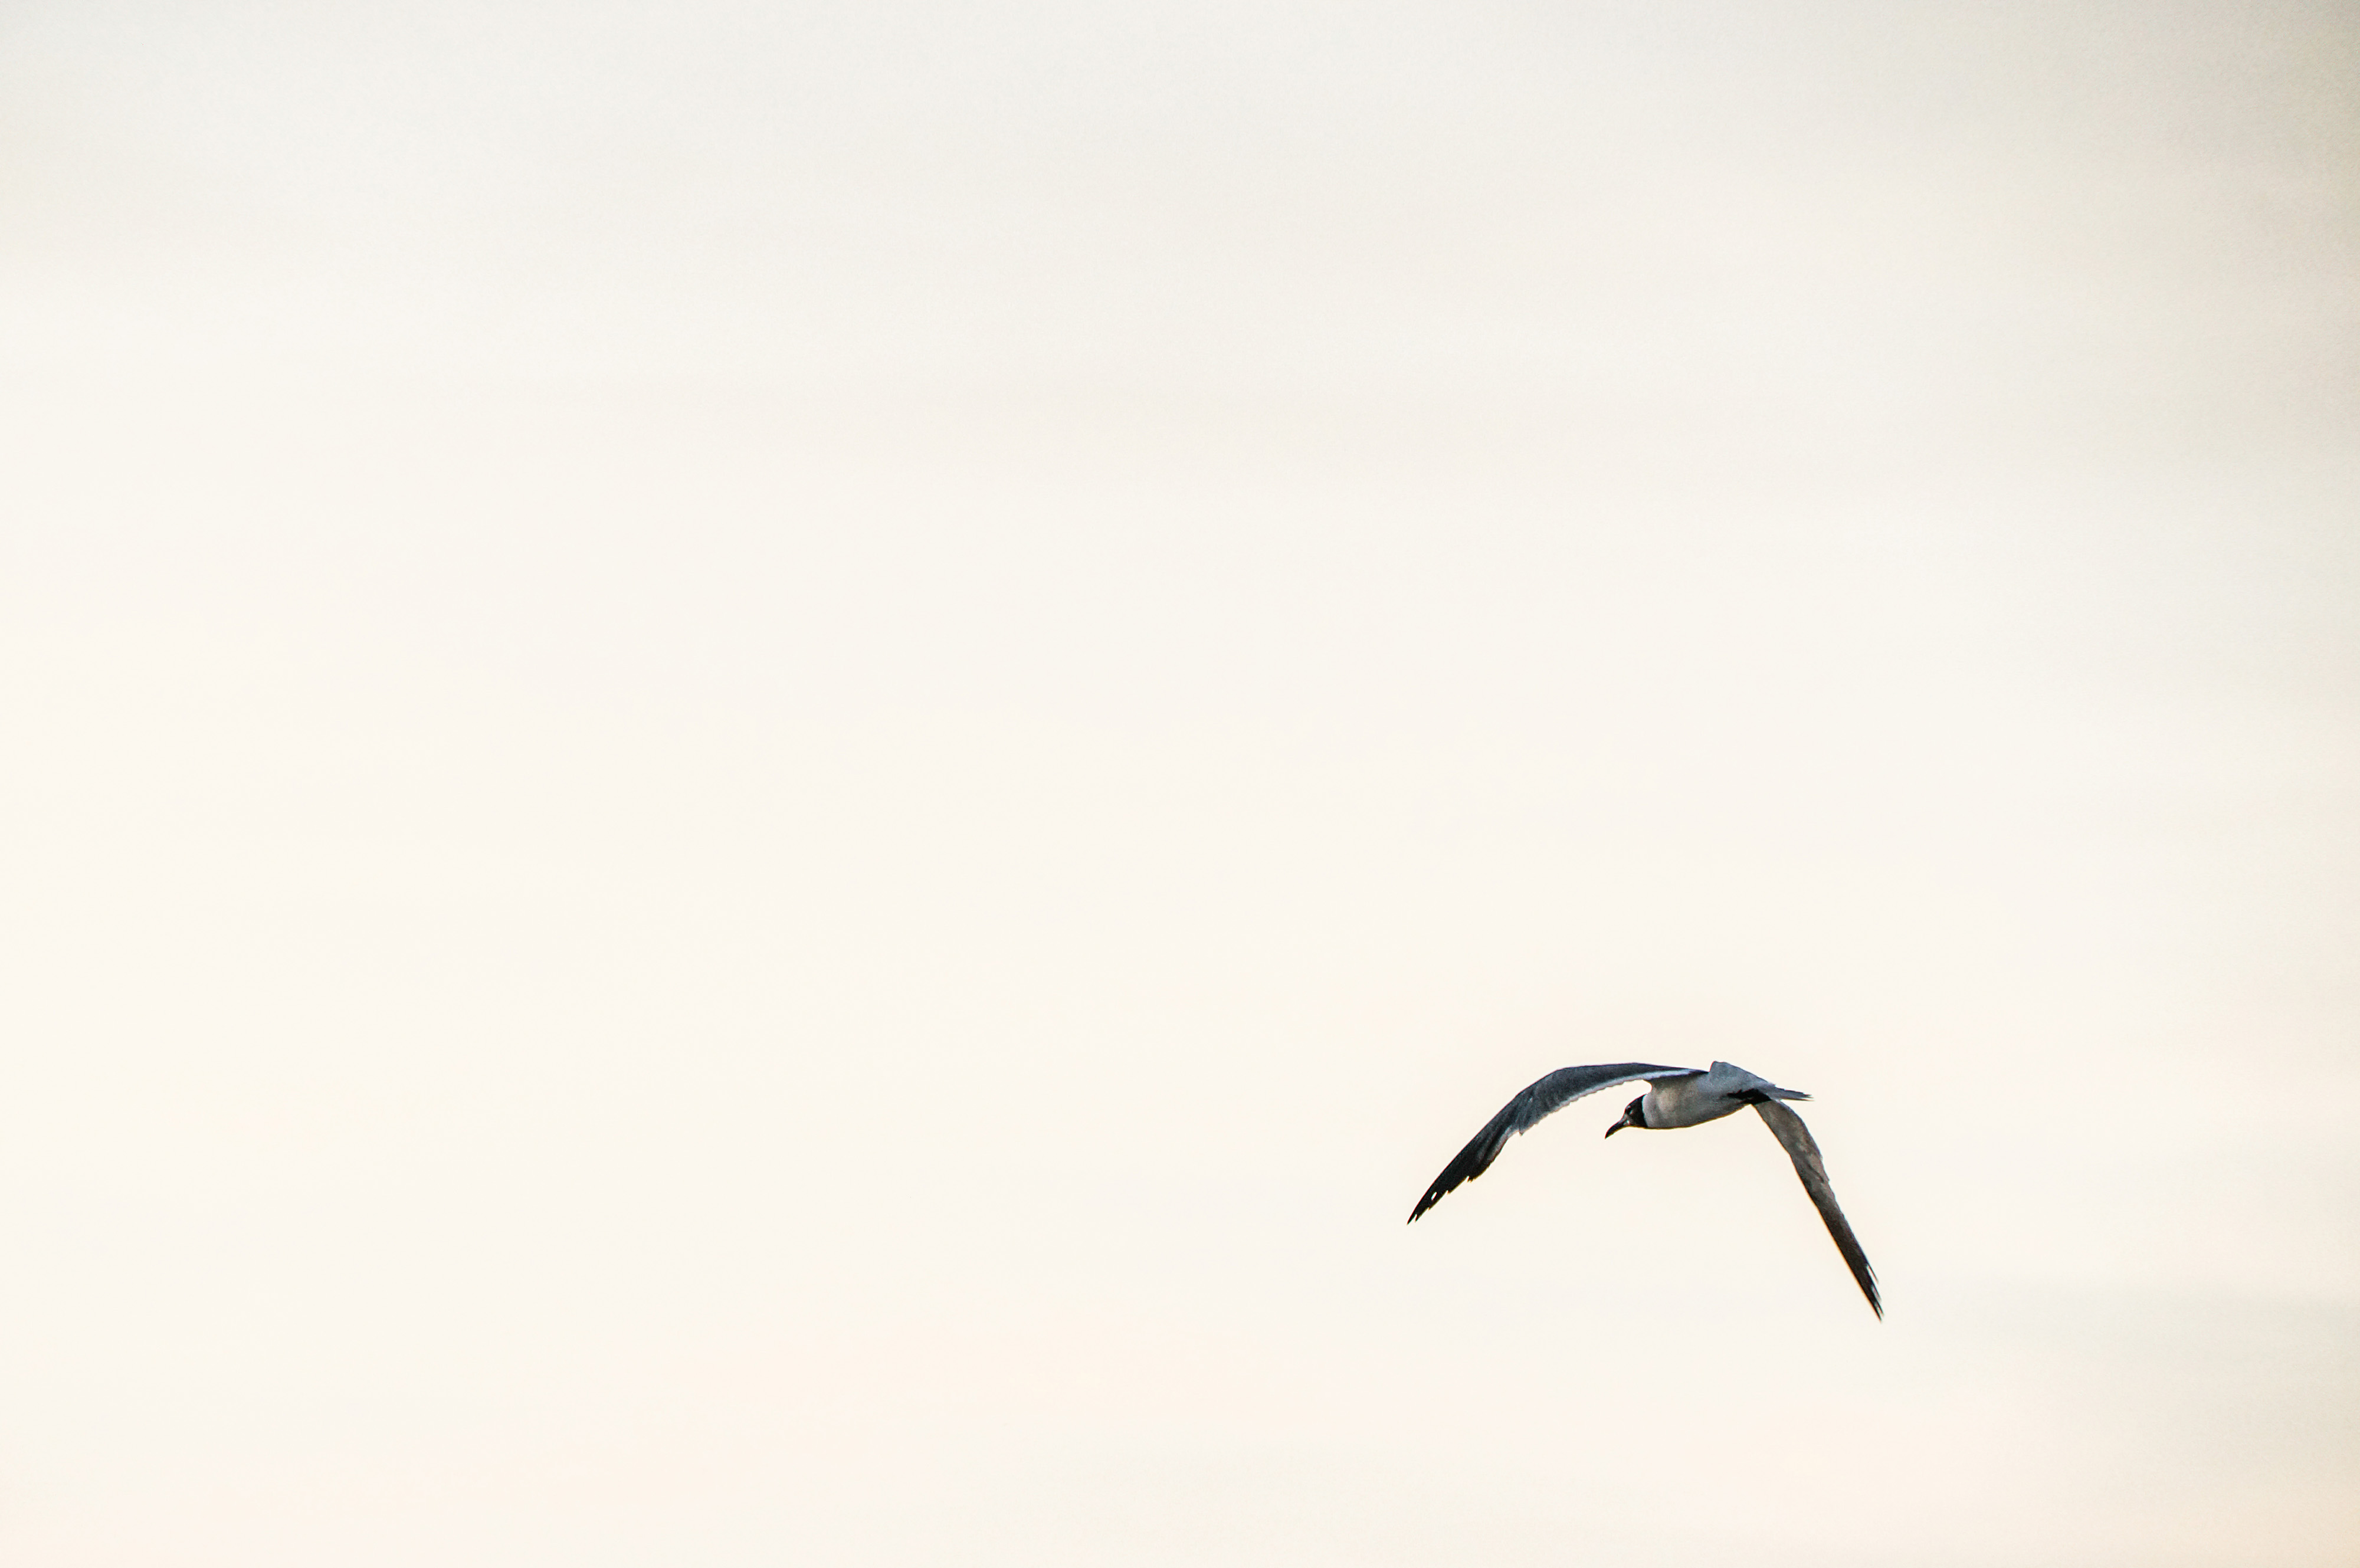
white, bird, sky, wing, seabird, beak, flight